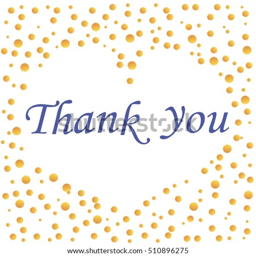
thank you card design with yellow elements on an isolated background .